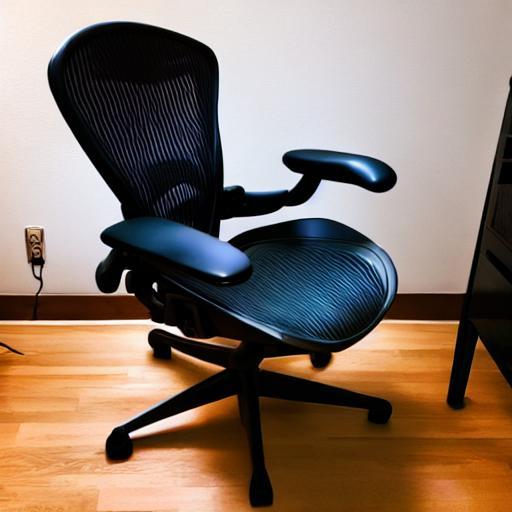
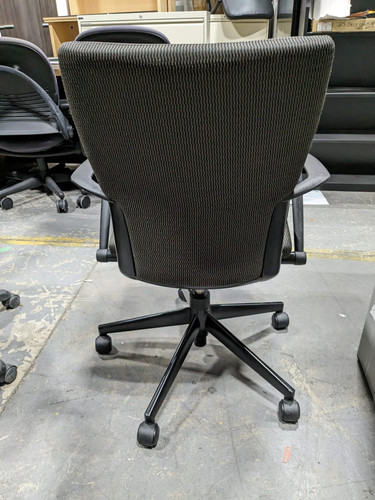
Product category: items_chair
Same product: no